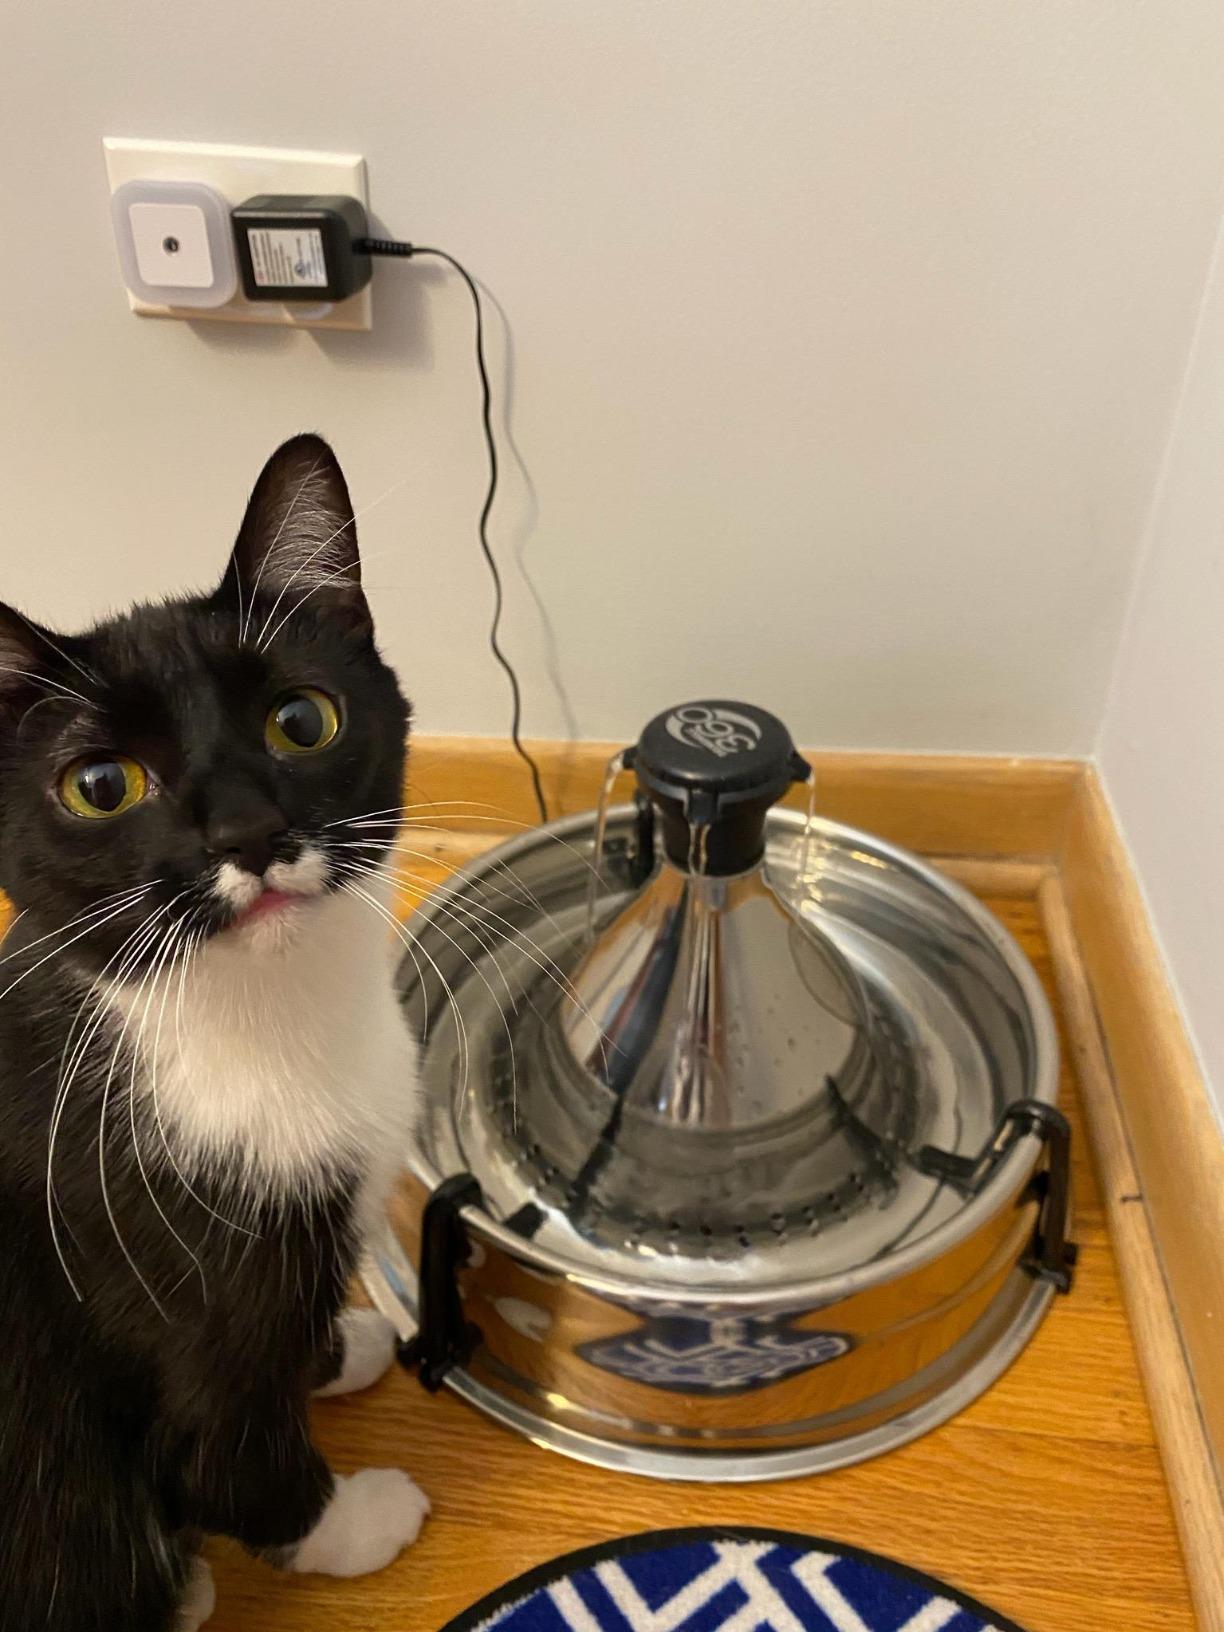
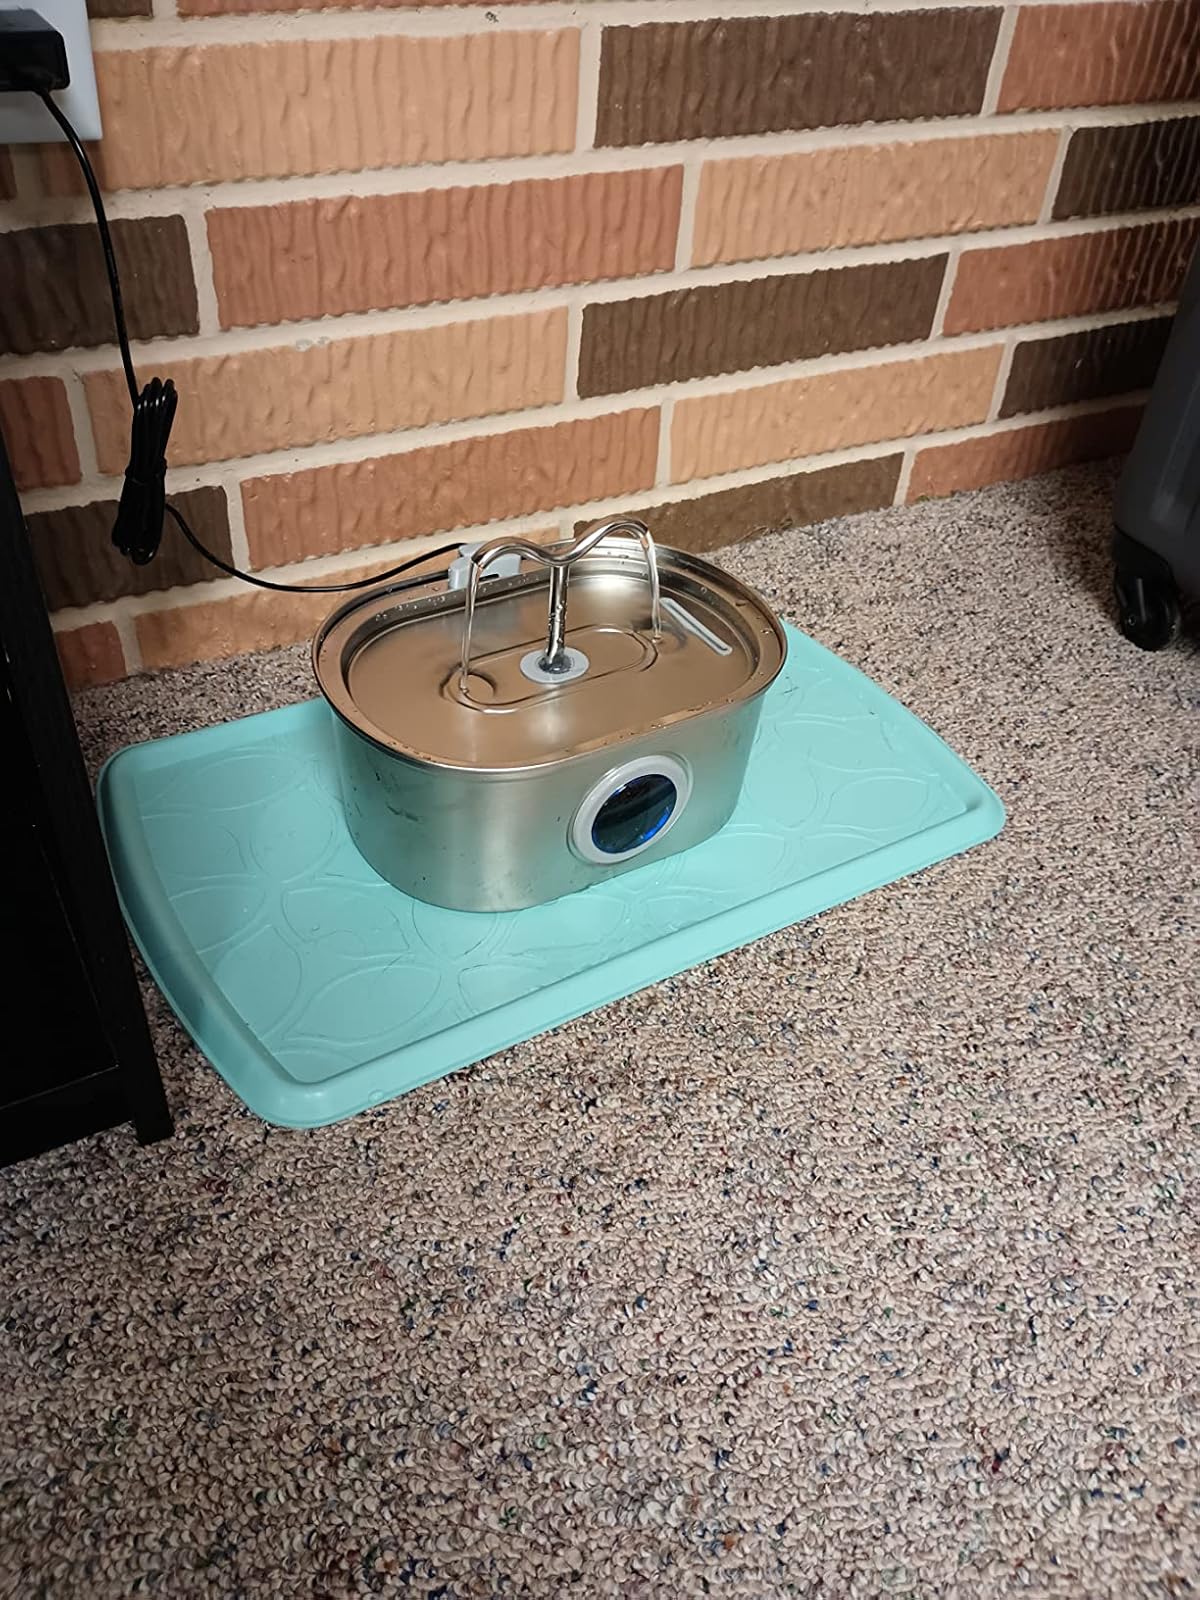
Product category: items_bowl
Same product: no